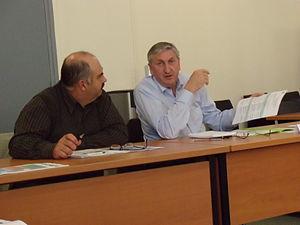
Jean-Michel Lemétayer au siège de la FNSEA. À côté de lui, Philippe Monteil, alors président de la FDSEA de la Creuse.
Jean-Michel Lemétayer, né le 2 juin 1951 à Vignoc et mort le 31 juillet 2013 à La Mézière, est un syndicaliste agricole français. Il a notamment été président de la Fédération nationale des syndicats d'exploitants agricoles de mai 2001 à décembre 2010. Il est par ailleurs producteur de lait à Vignoc en Ille-et-Vilaine. Il est marié et père de 3 enfants.